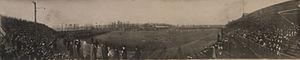
Cet article traite des événements qui se sont produits durant l'année 1909 au Canada.